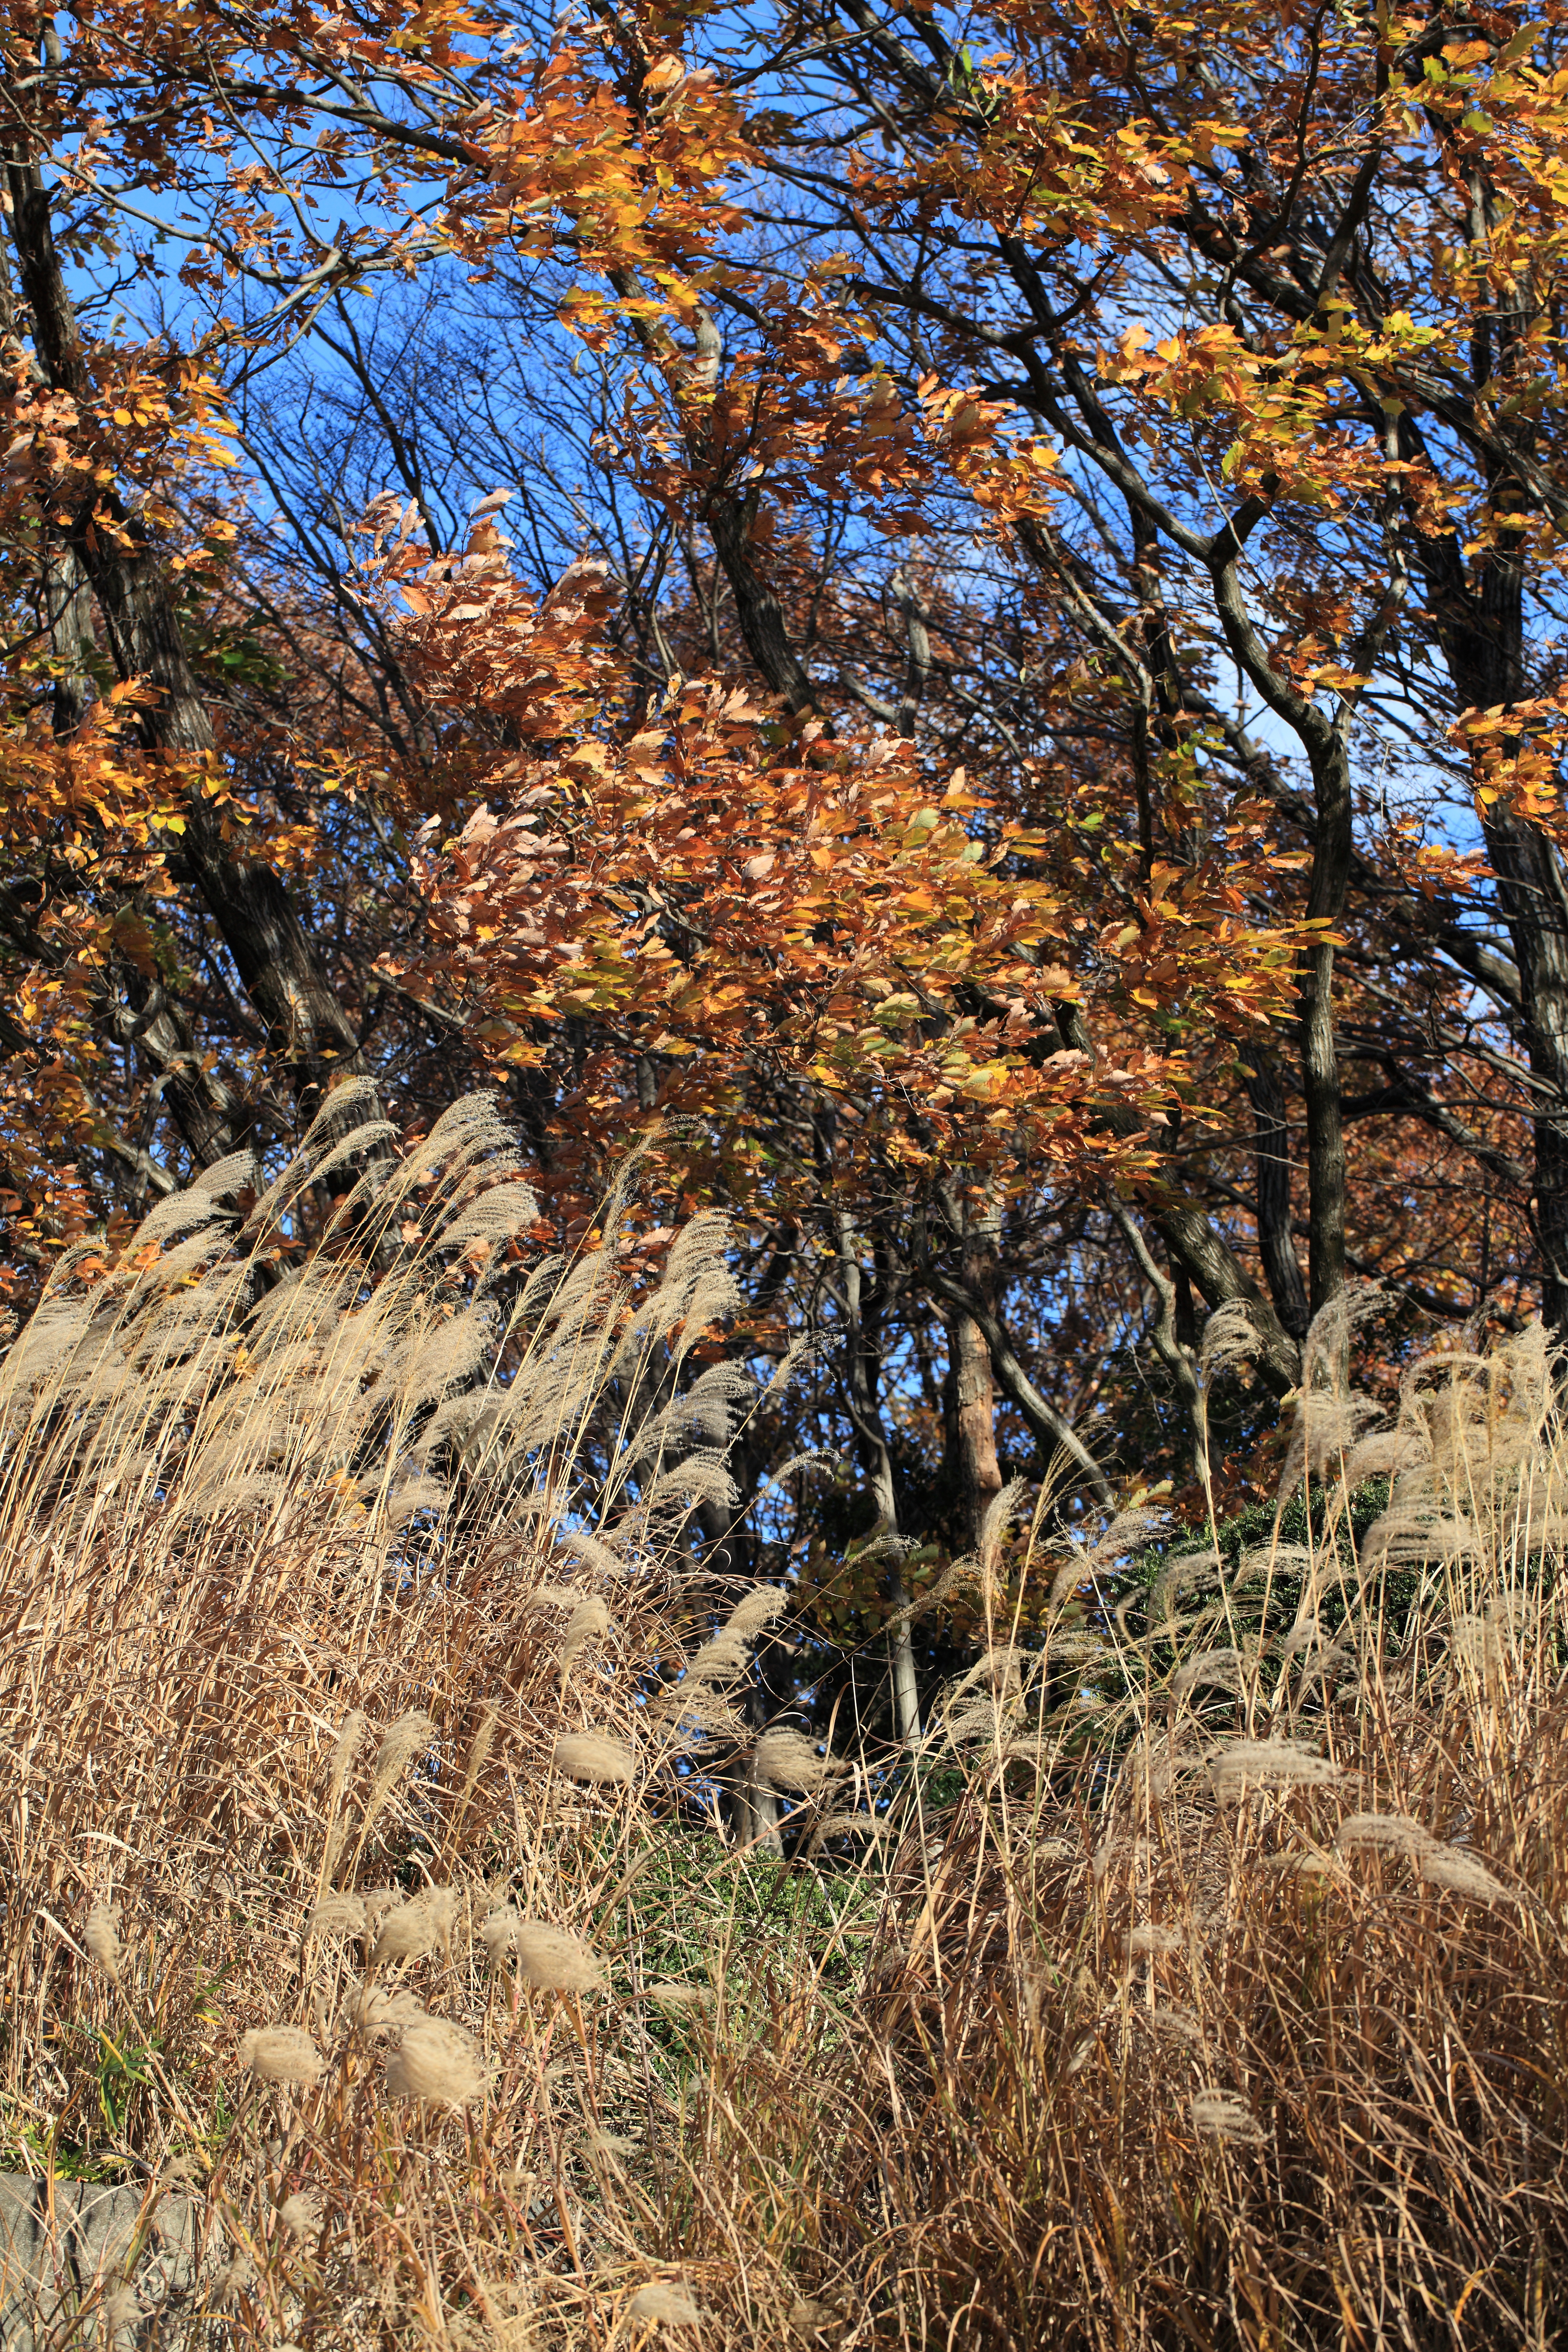
tree, nature, forest, wilderness, branch, plant, trail, leaf, flower, high, autumn, flora, season, leaves, 5d, hires, woodland, habitat, markii, ecosystem, hi, res, resolution, natural environment, woody plant, land plant